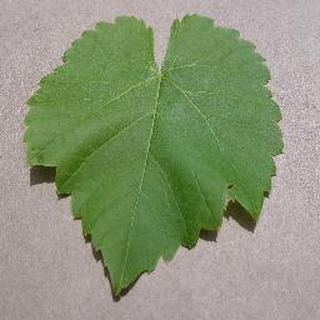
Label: healthy_grape